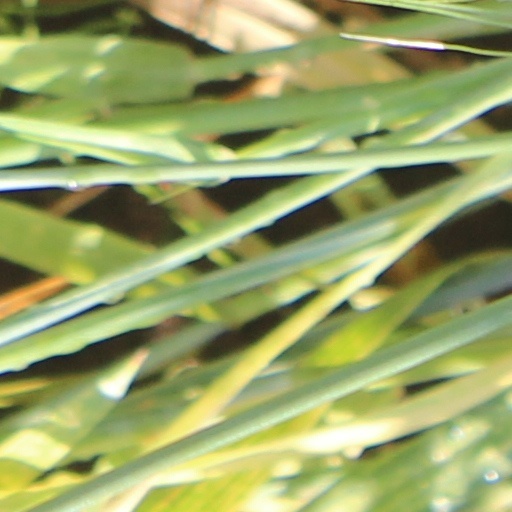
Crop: wheat